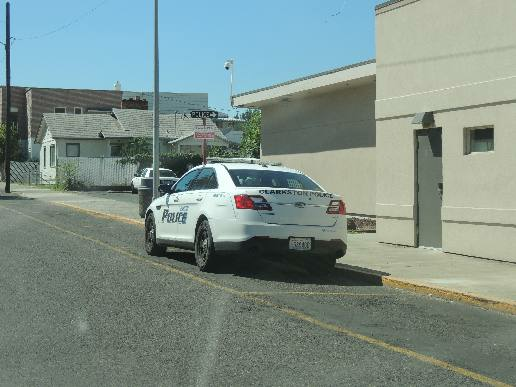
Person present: No